Toronto Raptors

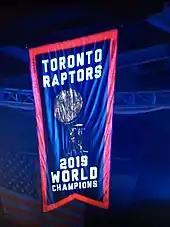
Championship banner for the 2019 NBA Finals, depicting the Larry O'Brien Championship Trophy

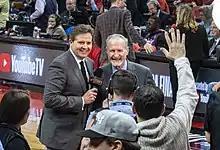
Matt Devlin and Jack Armstrong covering Game 2 of the 2019 NBA Finals

Since their inception in 1995, the Raptors have made the playoffs thirteen times (2000–2002, 2007, 2008, 2014–2020 and 2022), advancing past the first round six times (2001 and 2016–2020). The Raptors have won the Atlantic Division seven times (2007, 2014–2016, and 2018–2020), and the franchise record number of wins in the regular season is 59 (2018). The Raptors advanced to the Eastern Conference Finals twice (2016 and 2019). Only once did the Raptors reach and win the NBA Finals (2019). Nine Raptors have been selected to play in the All-Star game: Vince Carter, Antonio Davis, Chris Bosh, DeMar DeRozan, Kyle Lowry, Kawhi Leonard, Pascal Siakam, Fred VanVleet and Scottie Barnes. With the exception of Davis, VanVleet and Barnes, these players also made All-NBA teams, while Leonard has also made the All-NBA Defensive team. Two Raptors coaches have also made the All-Star game: Dwane Casey in 2018 and Nick Nurse in 2020. In 2020, the Raptors went on a 15-game winning streak and set a new record for the longest winning streak by a Canadian-based professional sports franchise.